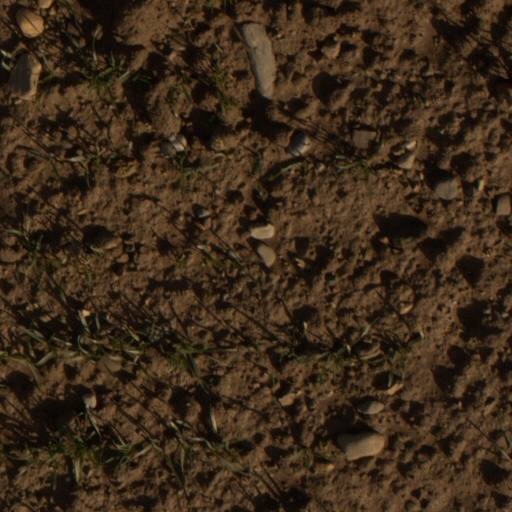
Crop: wheat